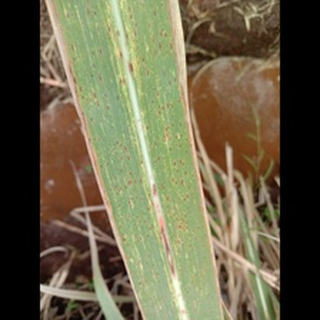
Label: sugarcane_rust